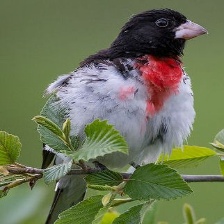
Species: ROSE BREASTED GROSBEAK
Scientific name: PHEUCTICUS LUDOVICIANUS